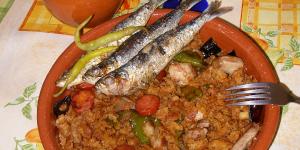
las migas de la mancha